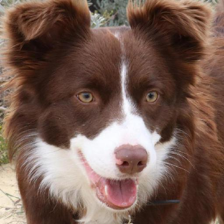
Label: animals